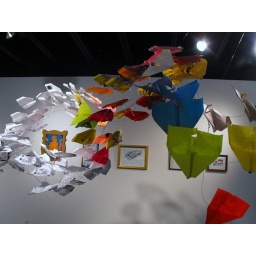
paper airplane mobile at a gallery/ shop in Kensington Market